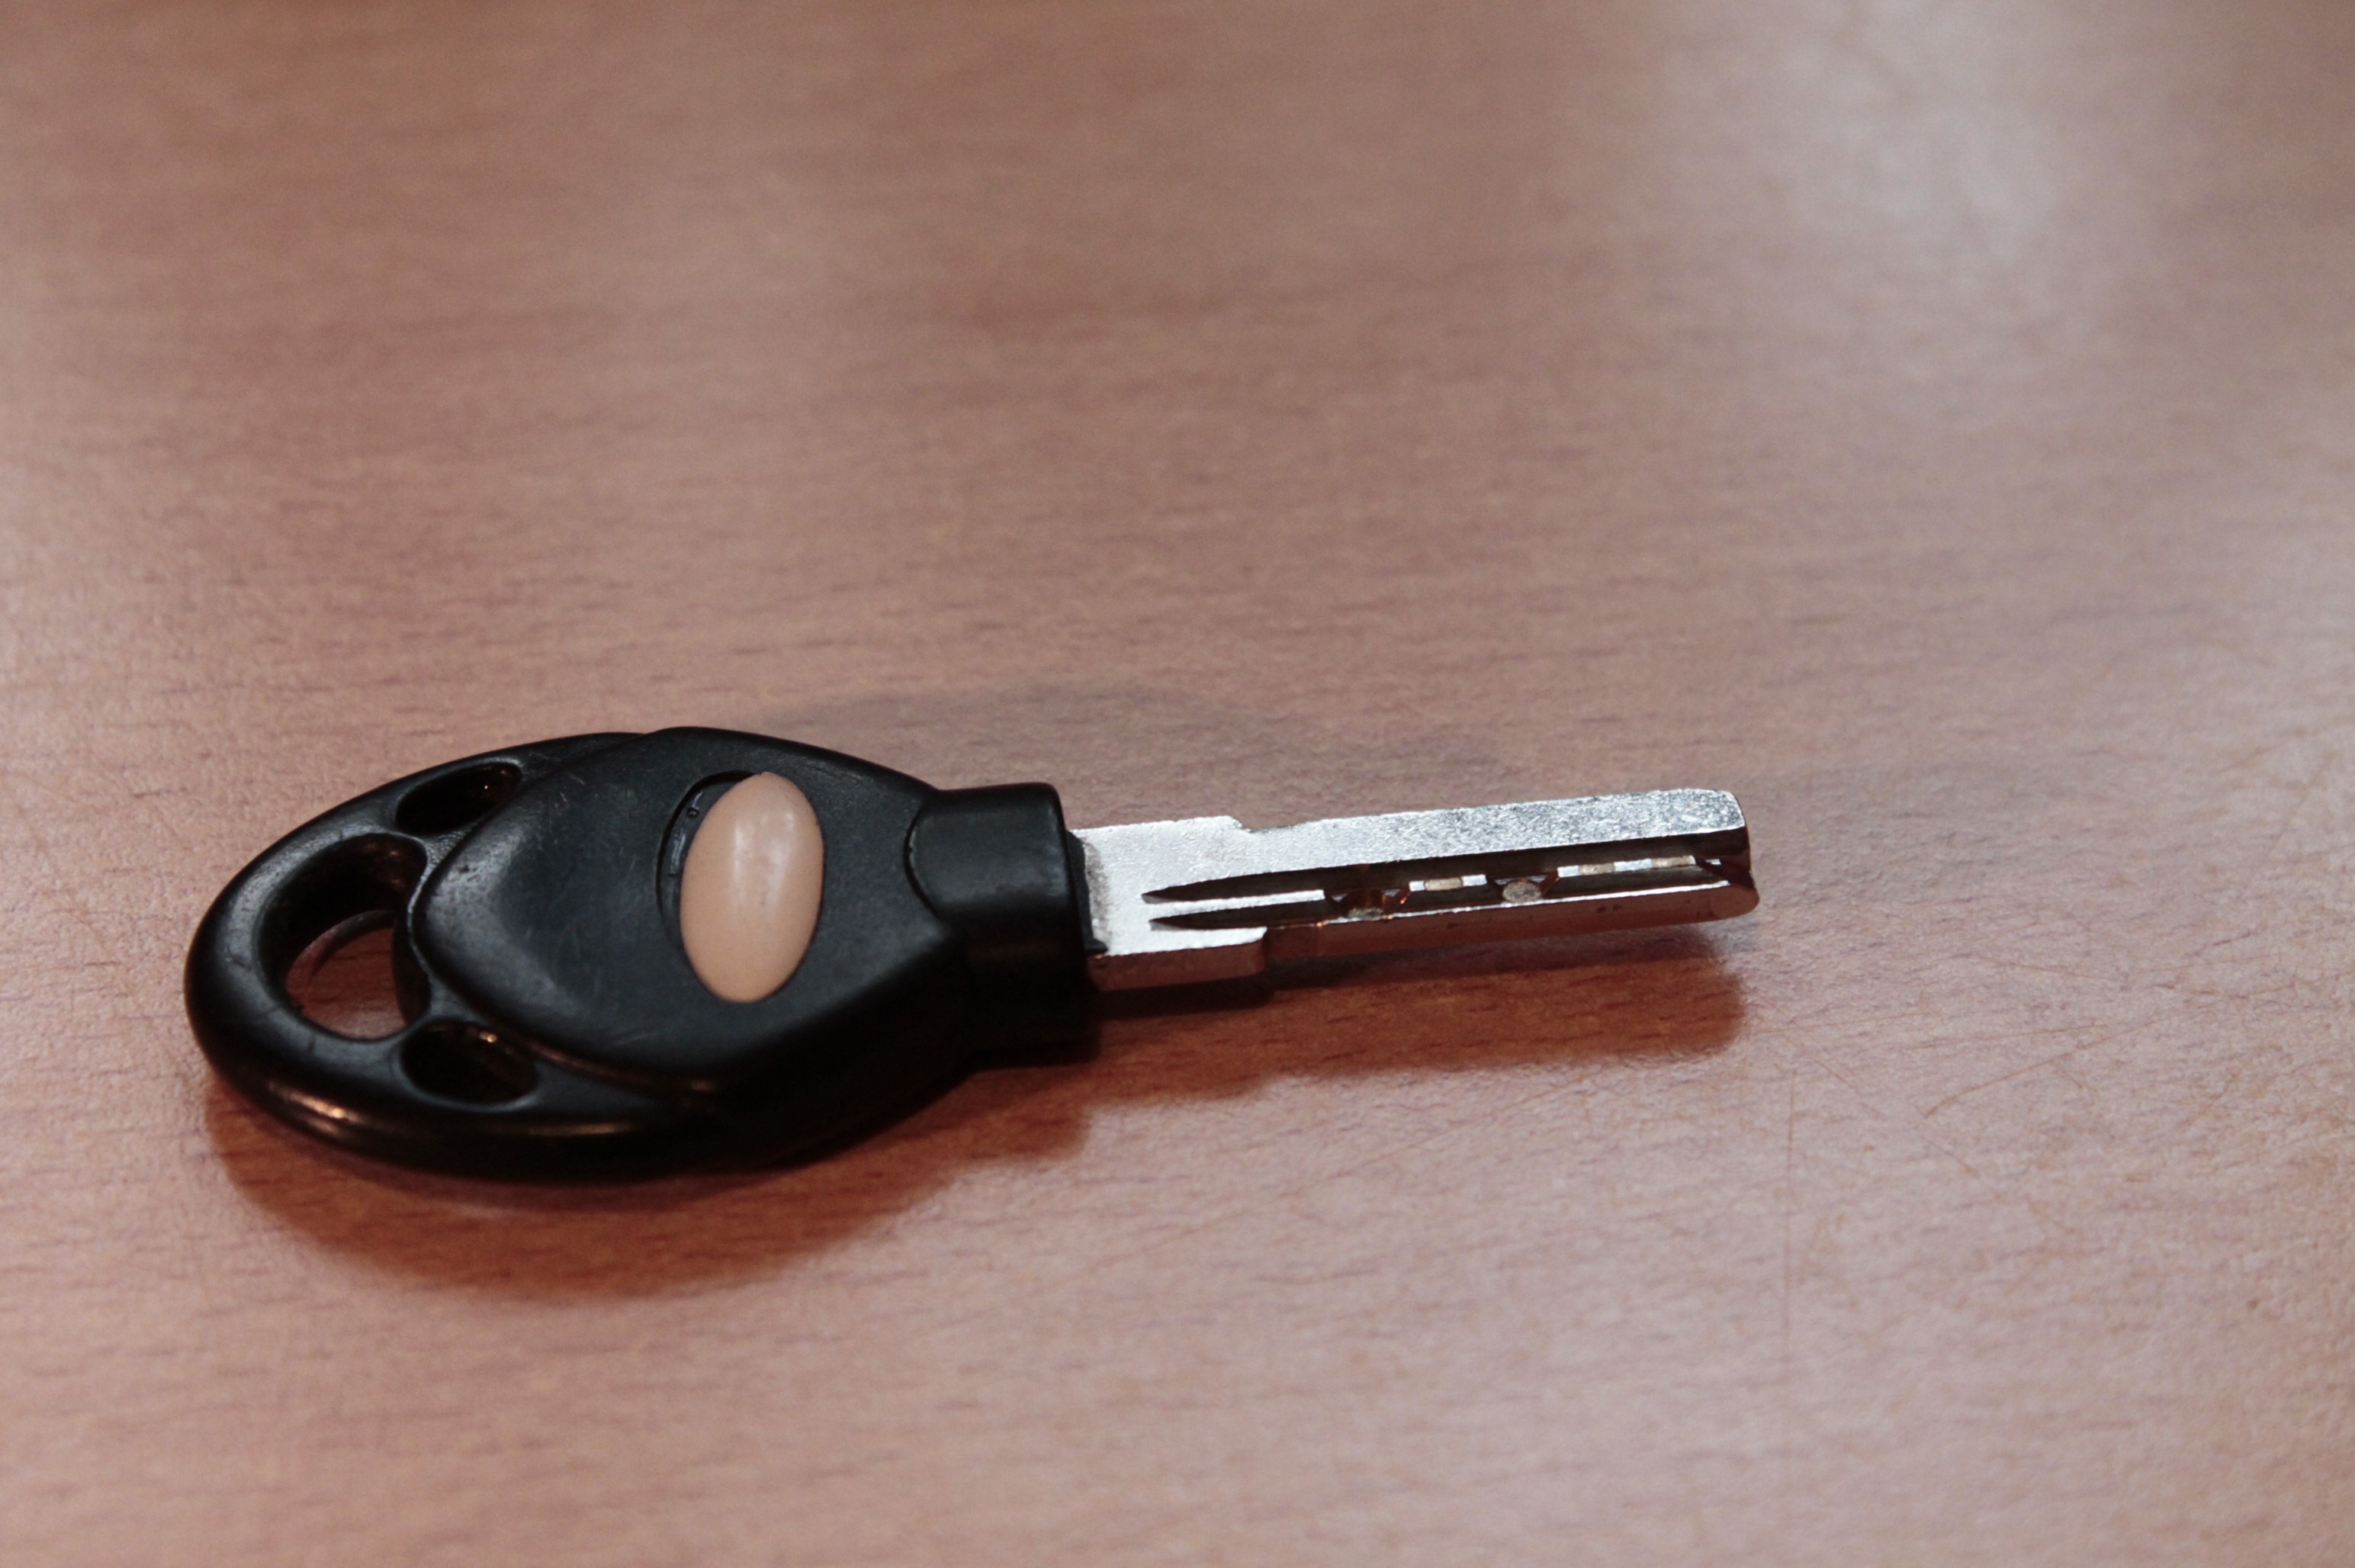
hand, tool, key, security, product, hardware, shut off, product design, safe key